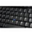
Label: keyboard